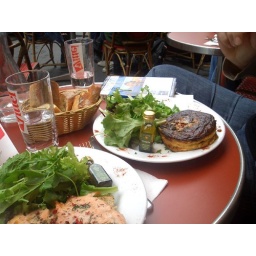
The dressing comes in cute little bottles